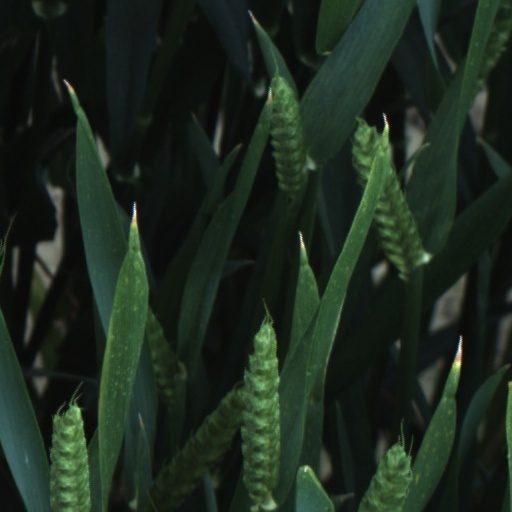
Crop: wheat